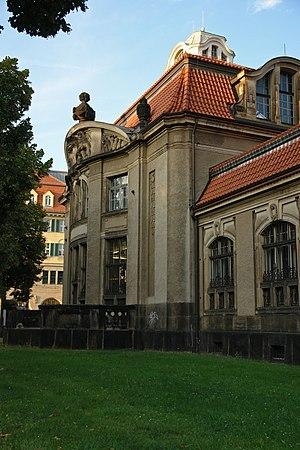
L’École des beaux-arts de Dresde, fondée à Dresde en 1764, est l'une des plus anciennes écoles d'art d'Allemagne.